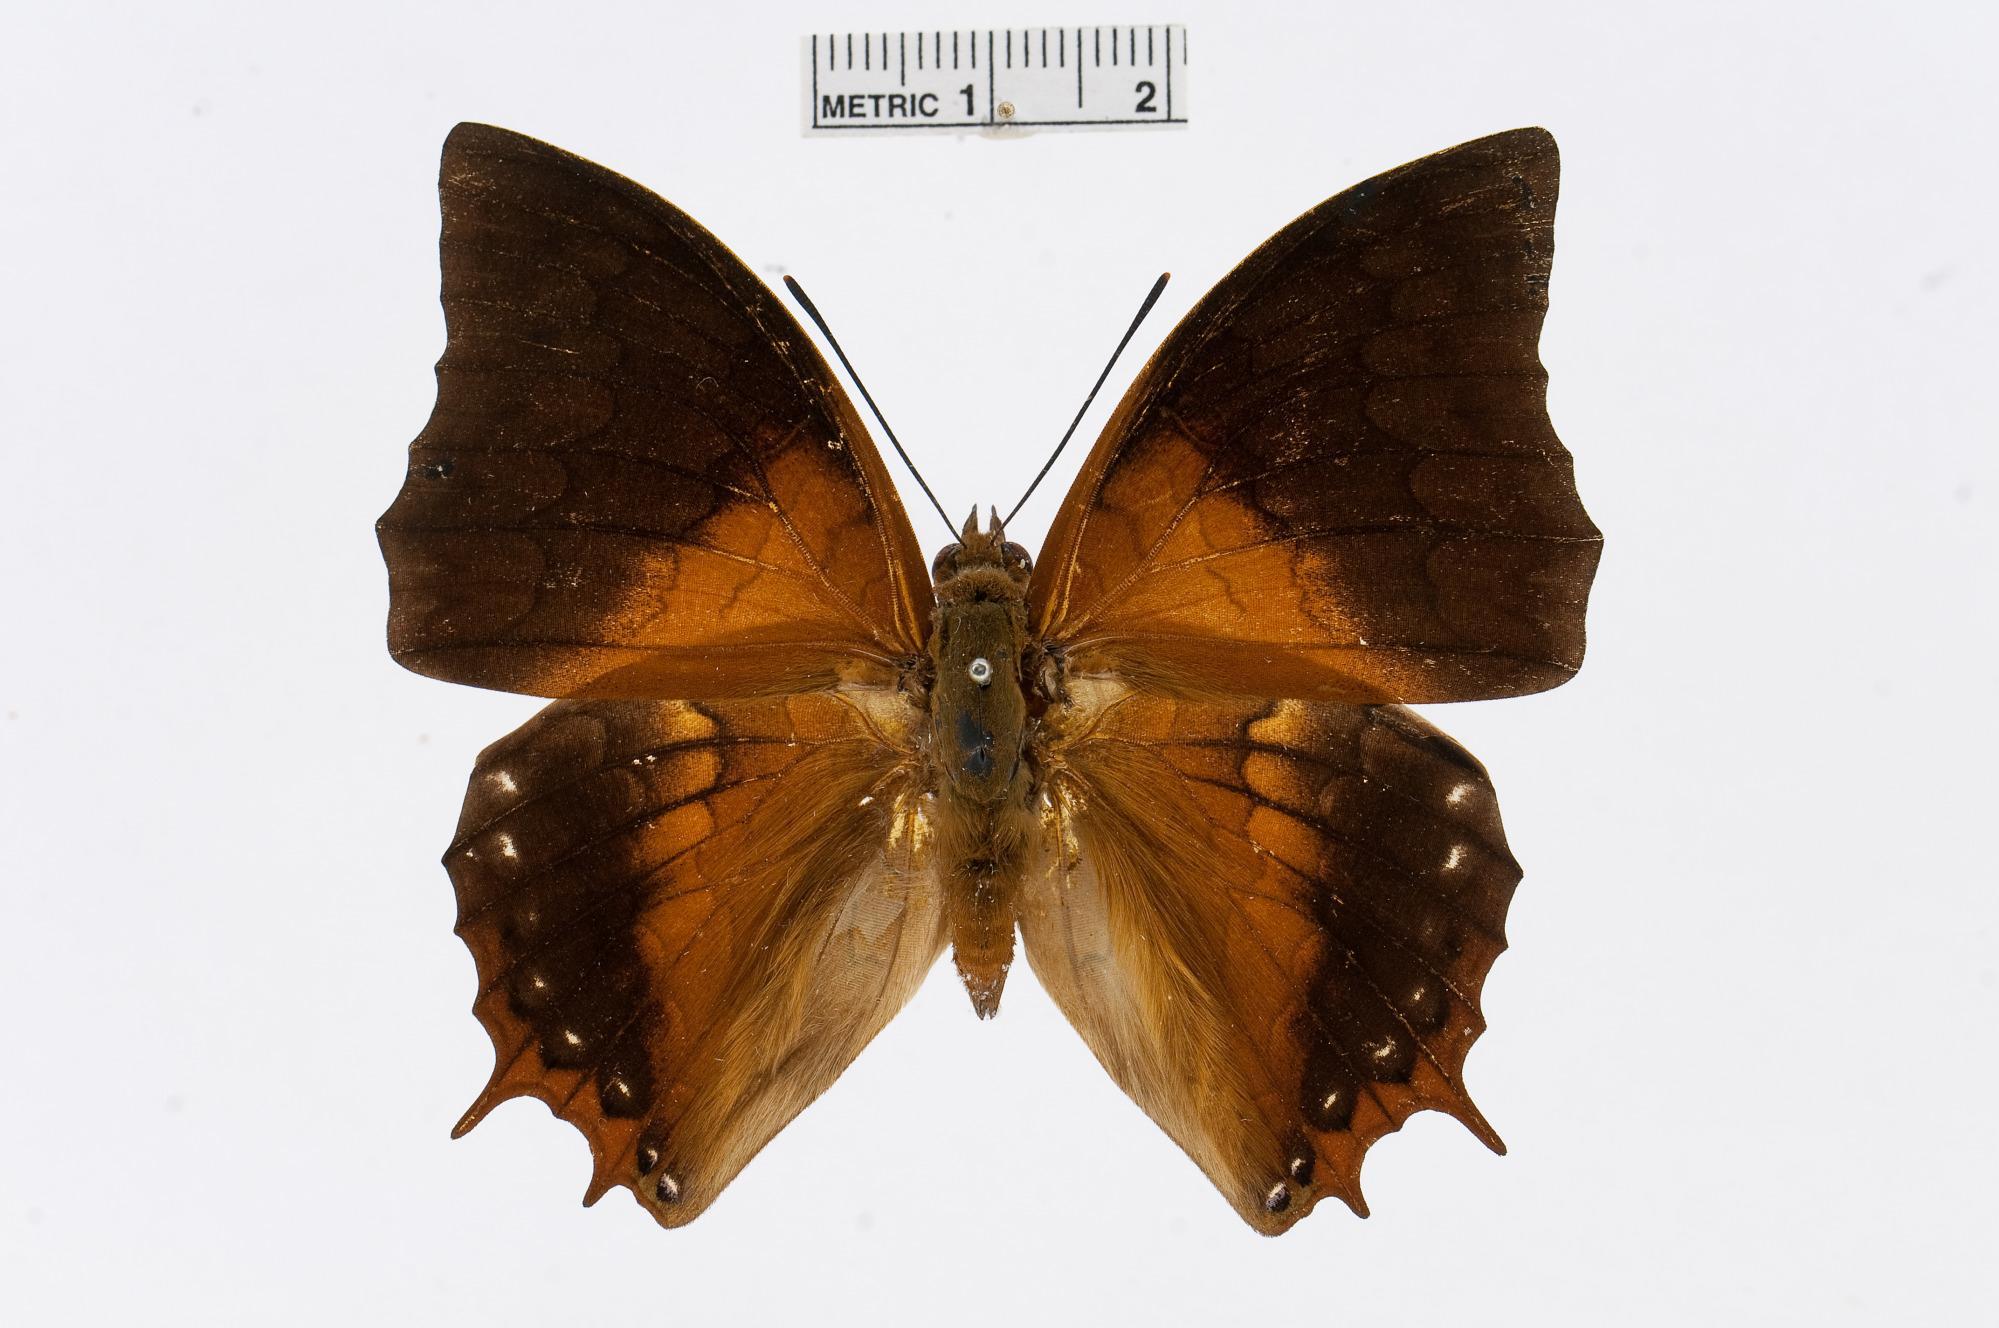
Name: Charaxes plateni
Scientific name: Charaxes plateni Staudinger, 1889
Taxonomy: Animalia, Arthropoda, Insecta, Lepidoptera, Nymphalidae, Charaxinae